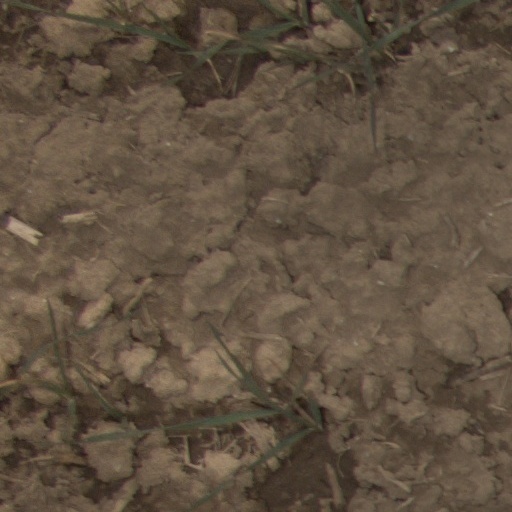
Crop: wheat